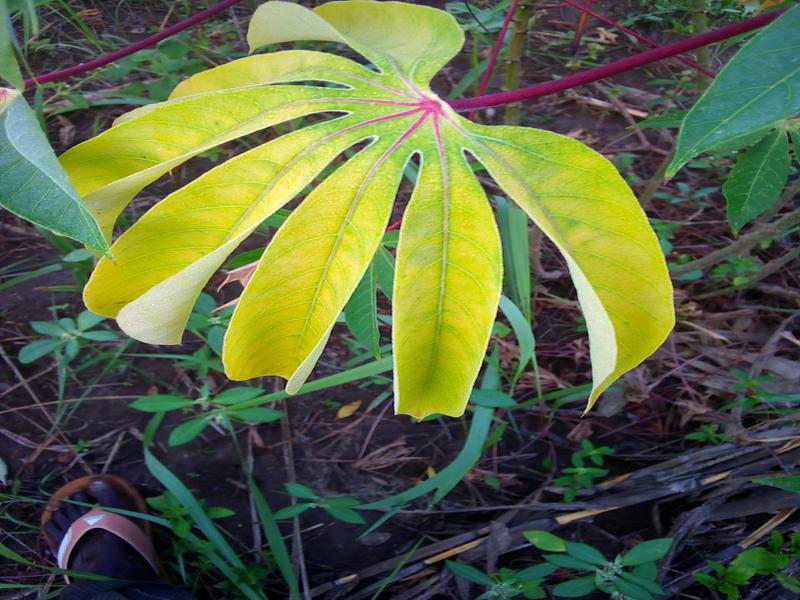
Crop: cassava
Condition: healthy